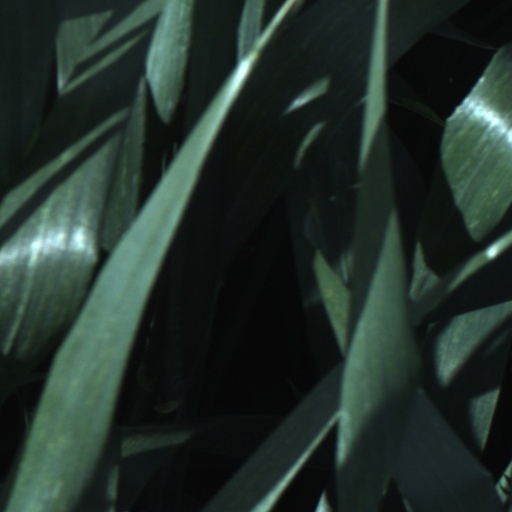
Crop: wheat